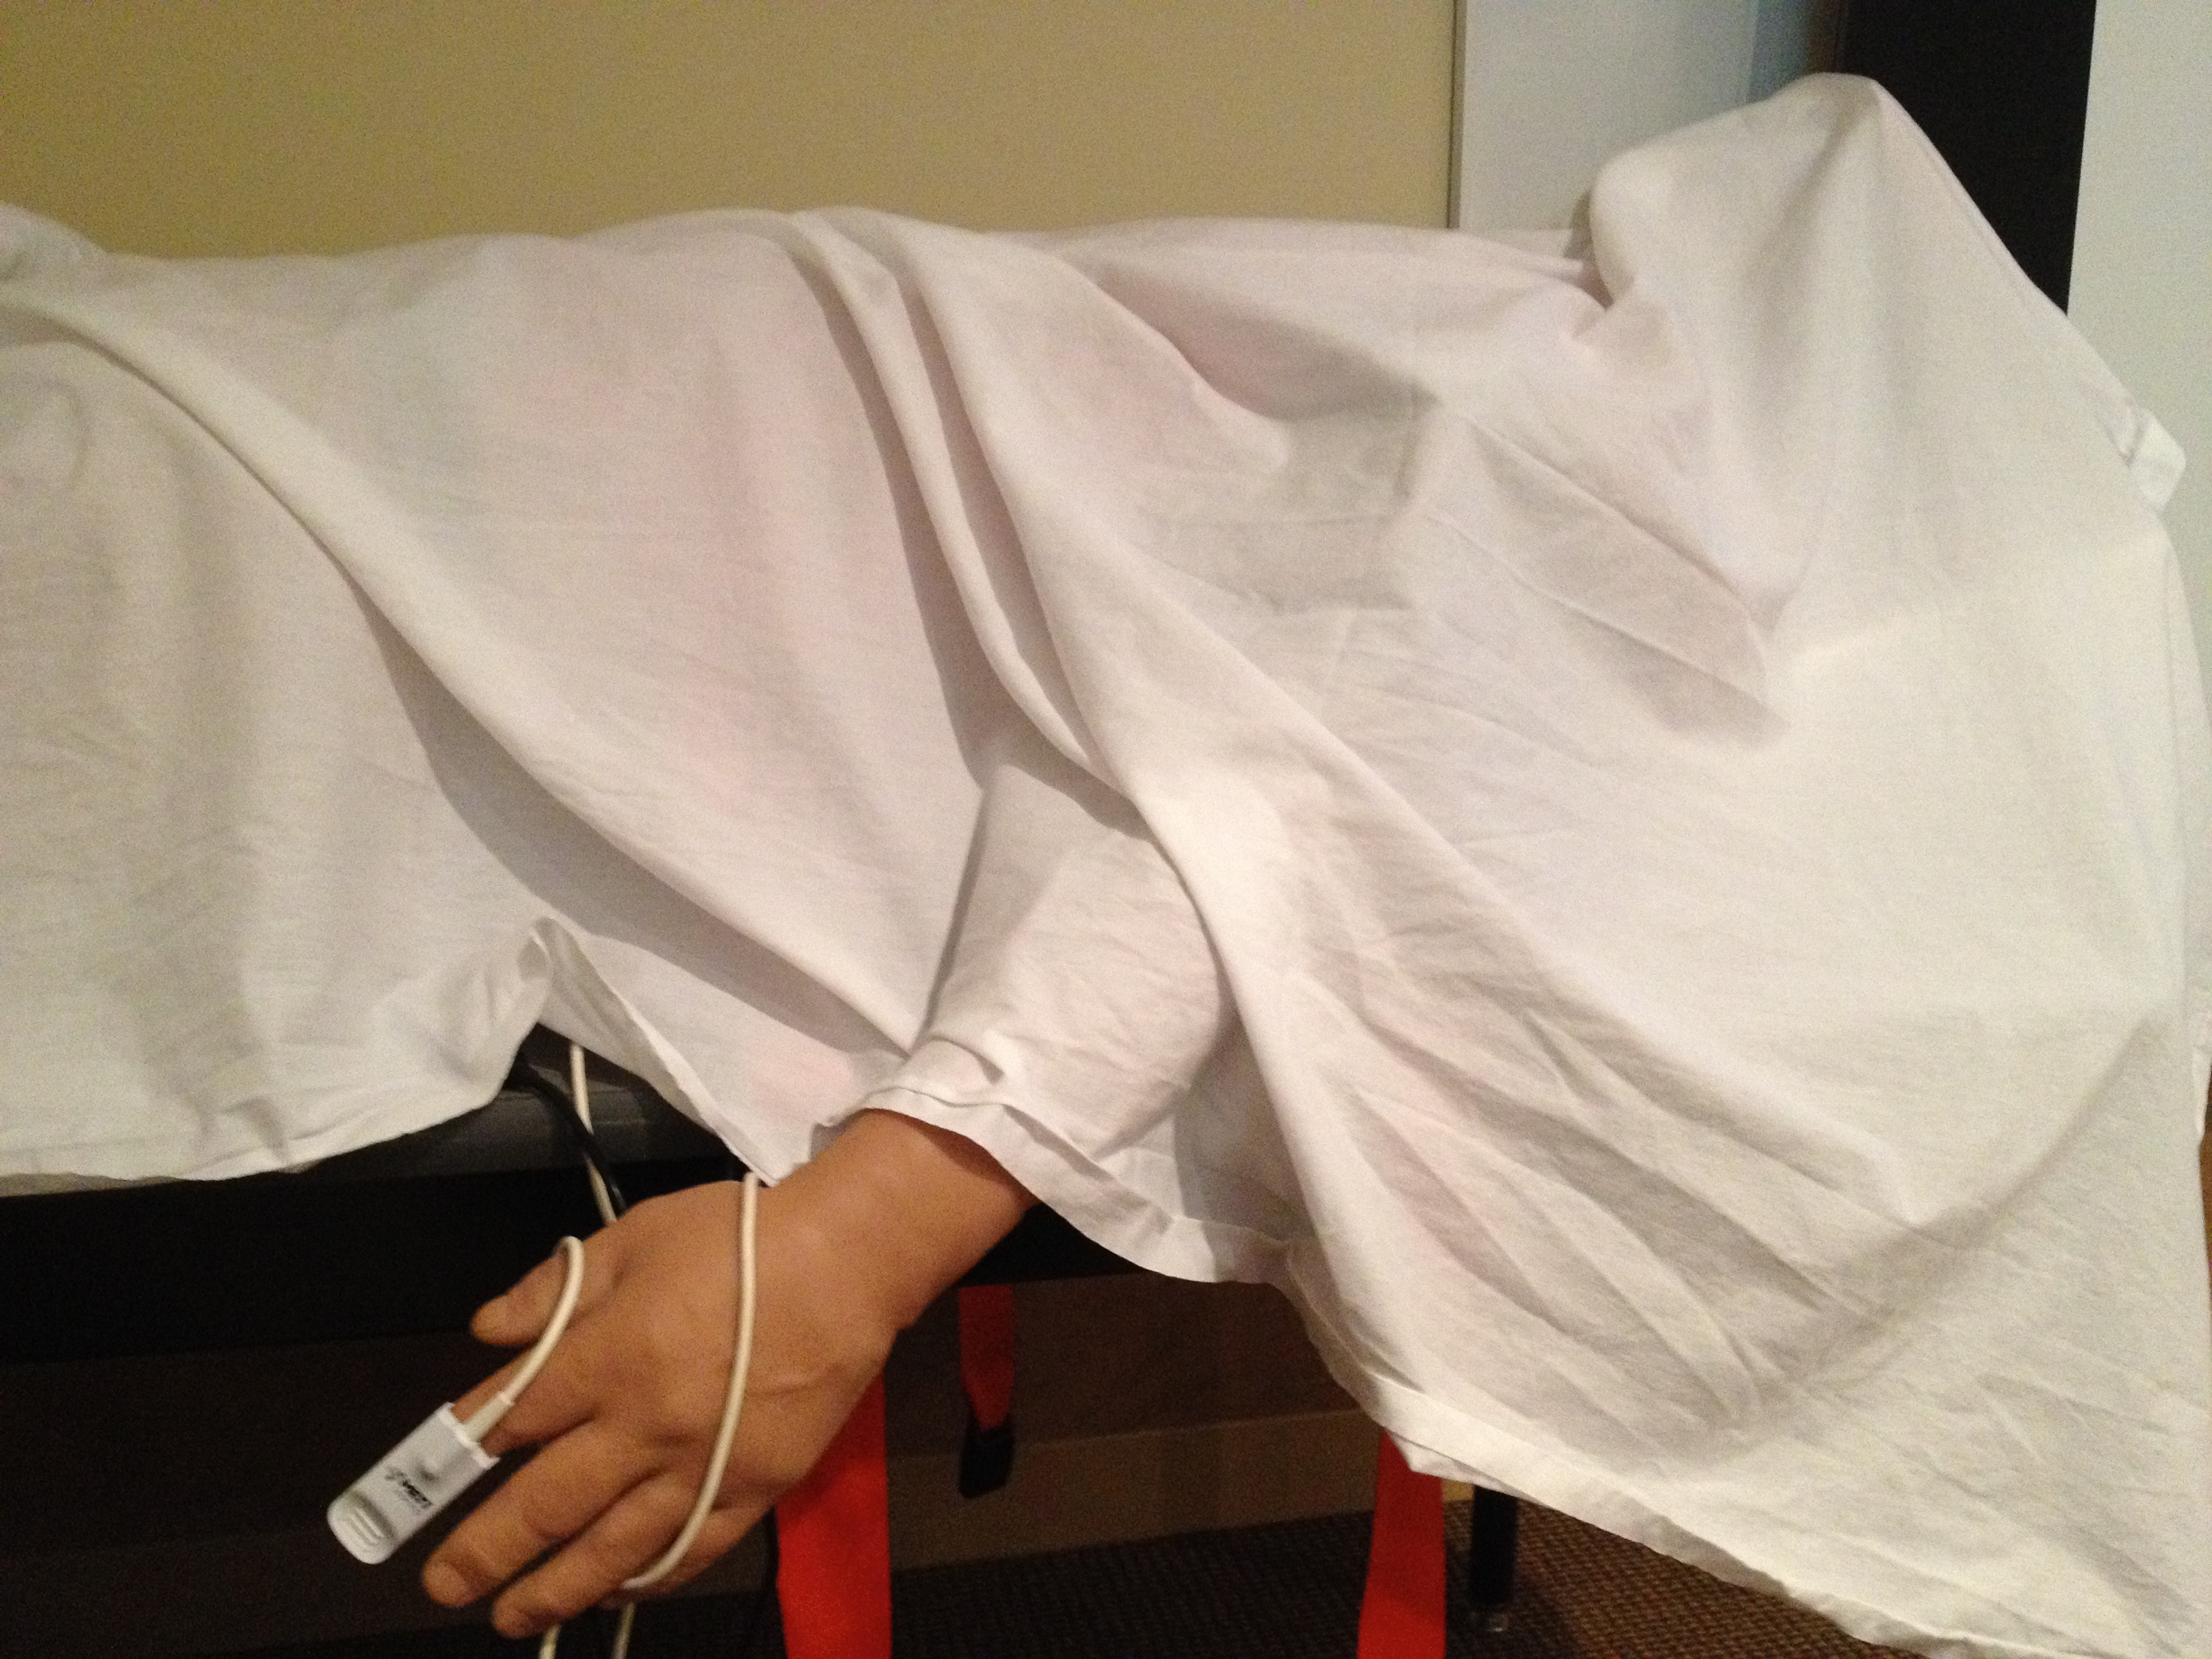
white, clothing, arm, outerwear, textile, dress, tltsym12, formal wear, fashion accessory